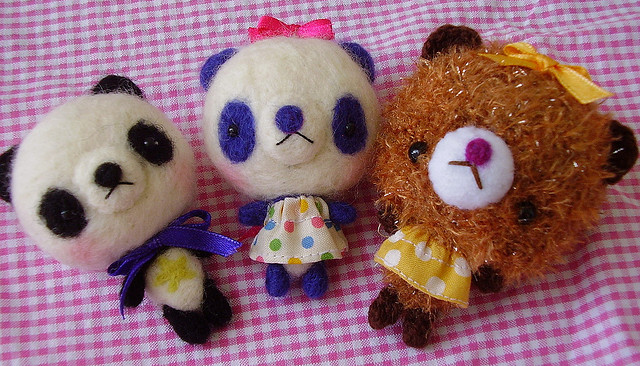
user: Given an image and a question. Answer the question in a short answer. Question: Which gender generally plays with dolls? Short Answer:
assistant: girl